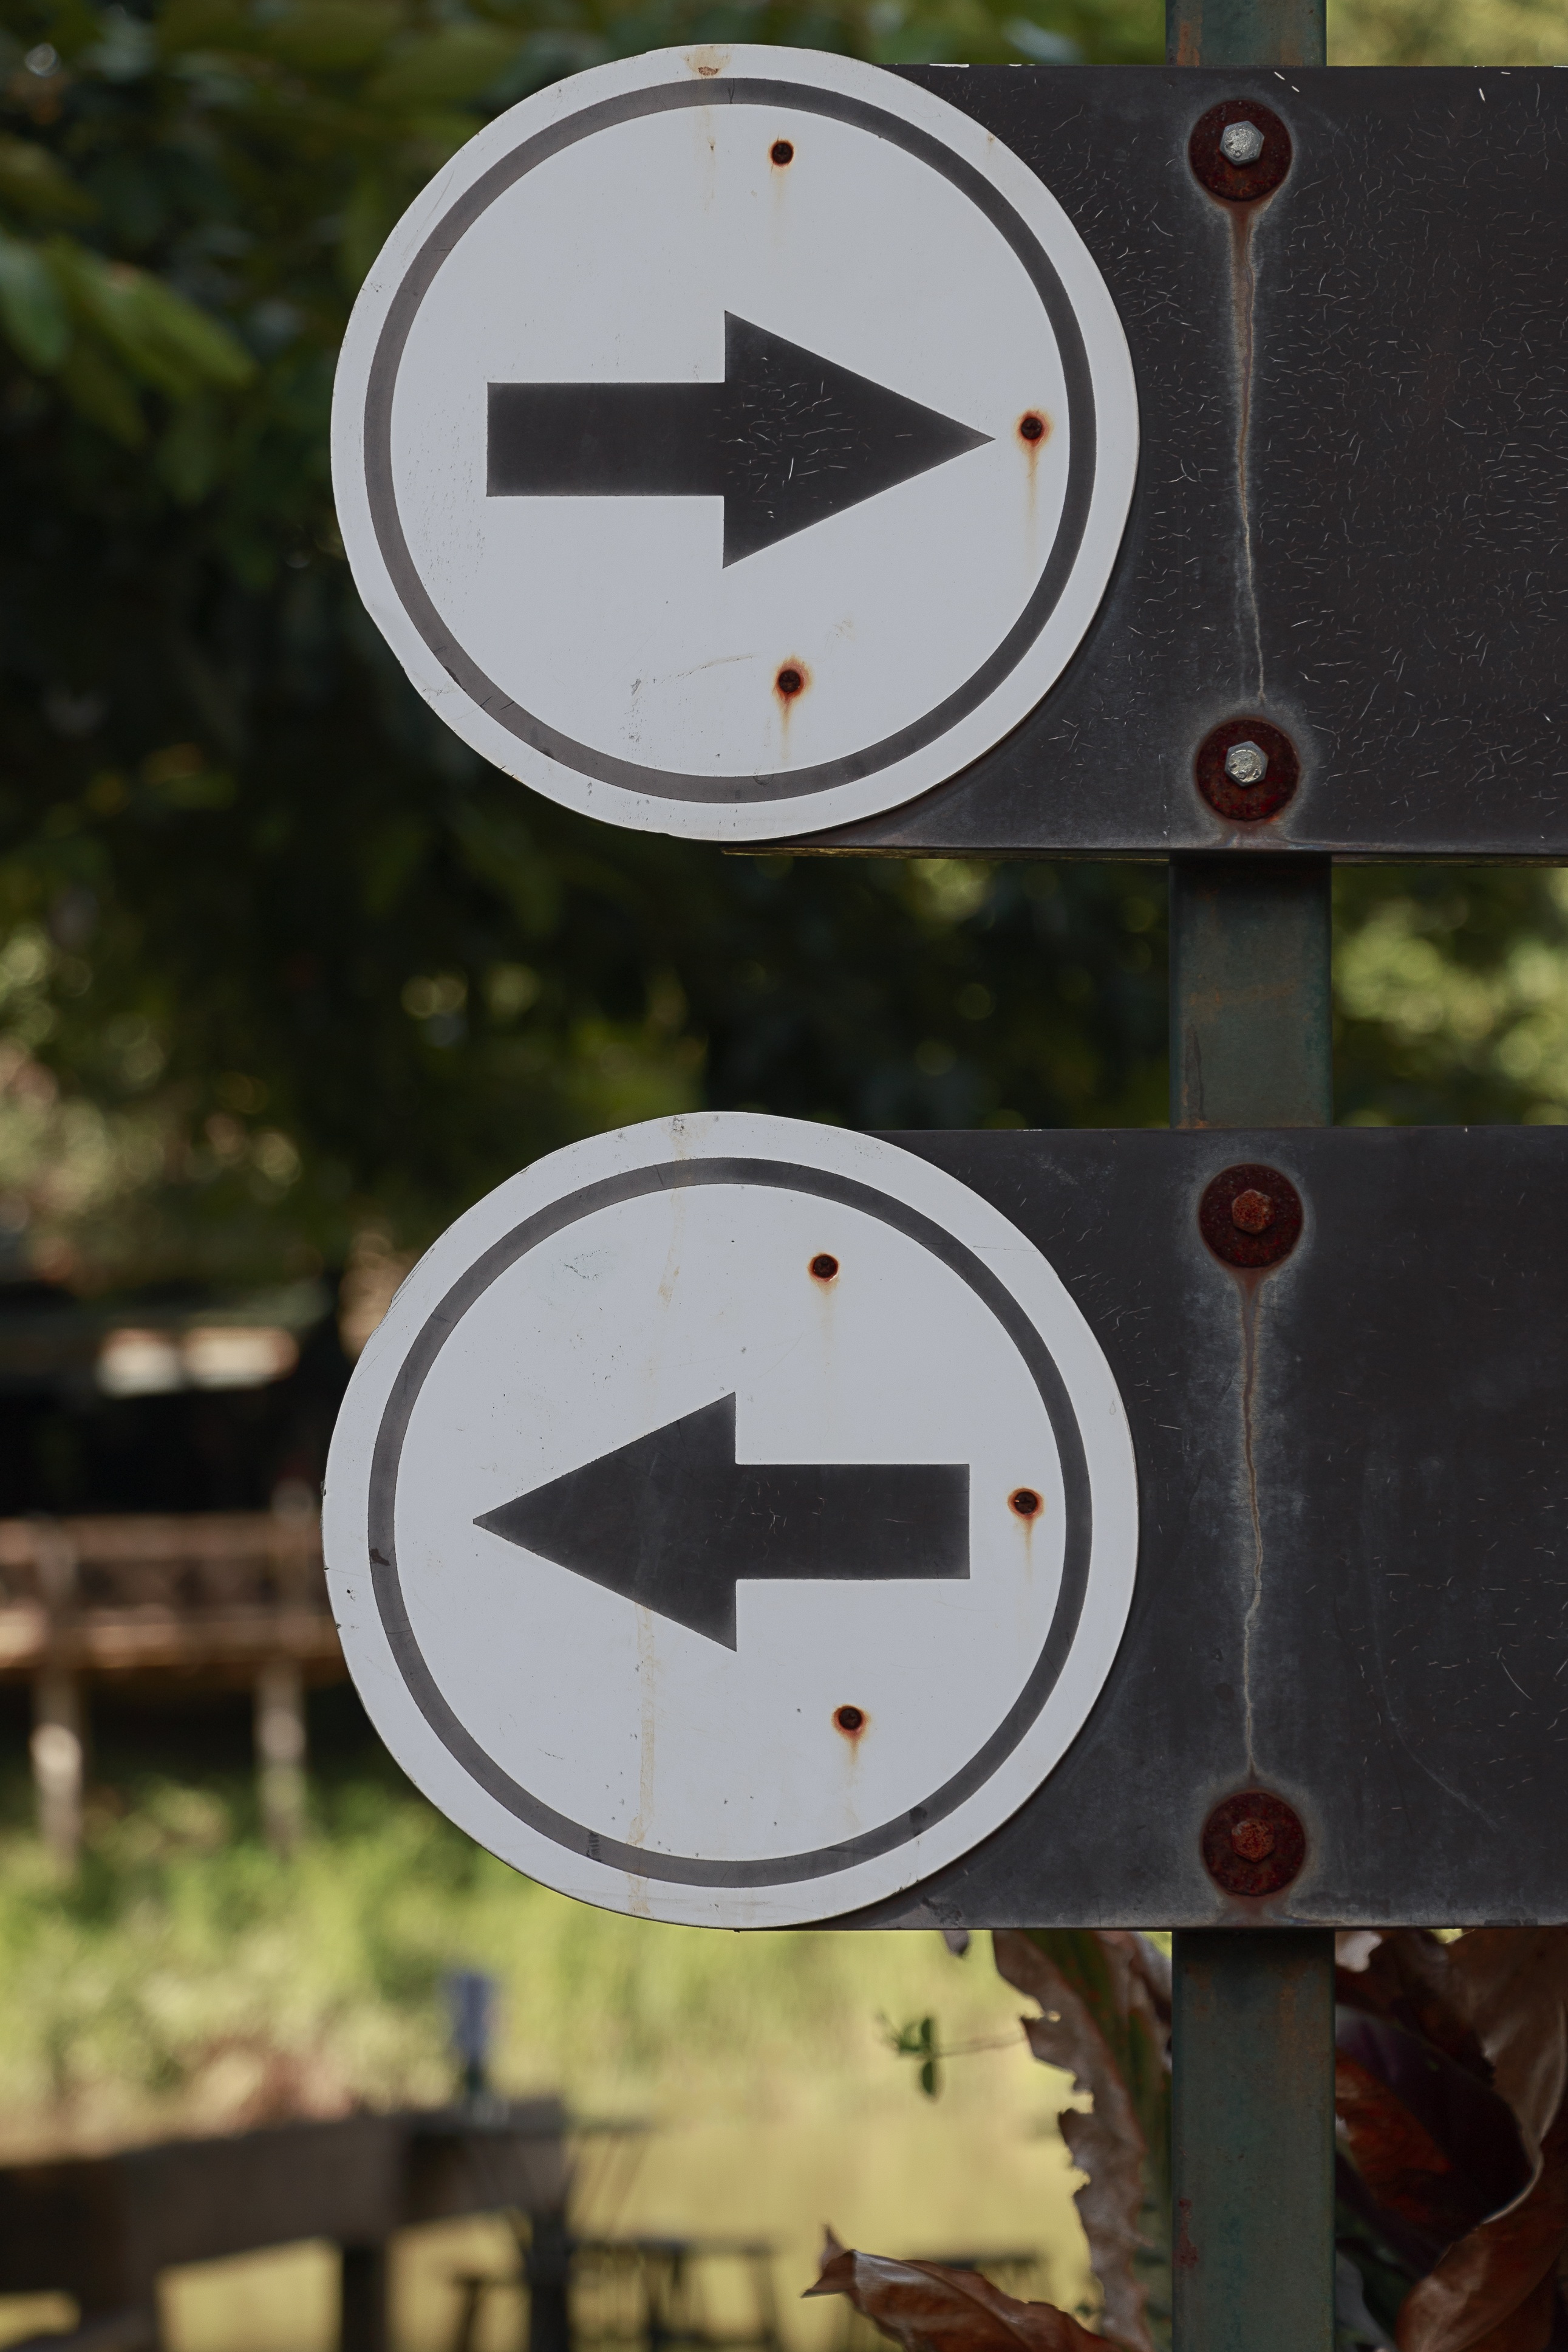
road, white, traffic, number, highway, isolated, sign, direction, vehicle, drive, signal, blue, yellow, straight, arrow, left, background, design, safety, signs, way, turn, warning, right, icon, shape, screenshot, the symbol represents a comma